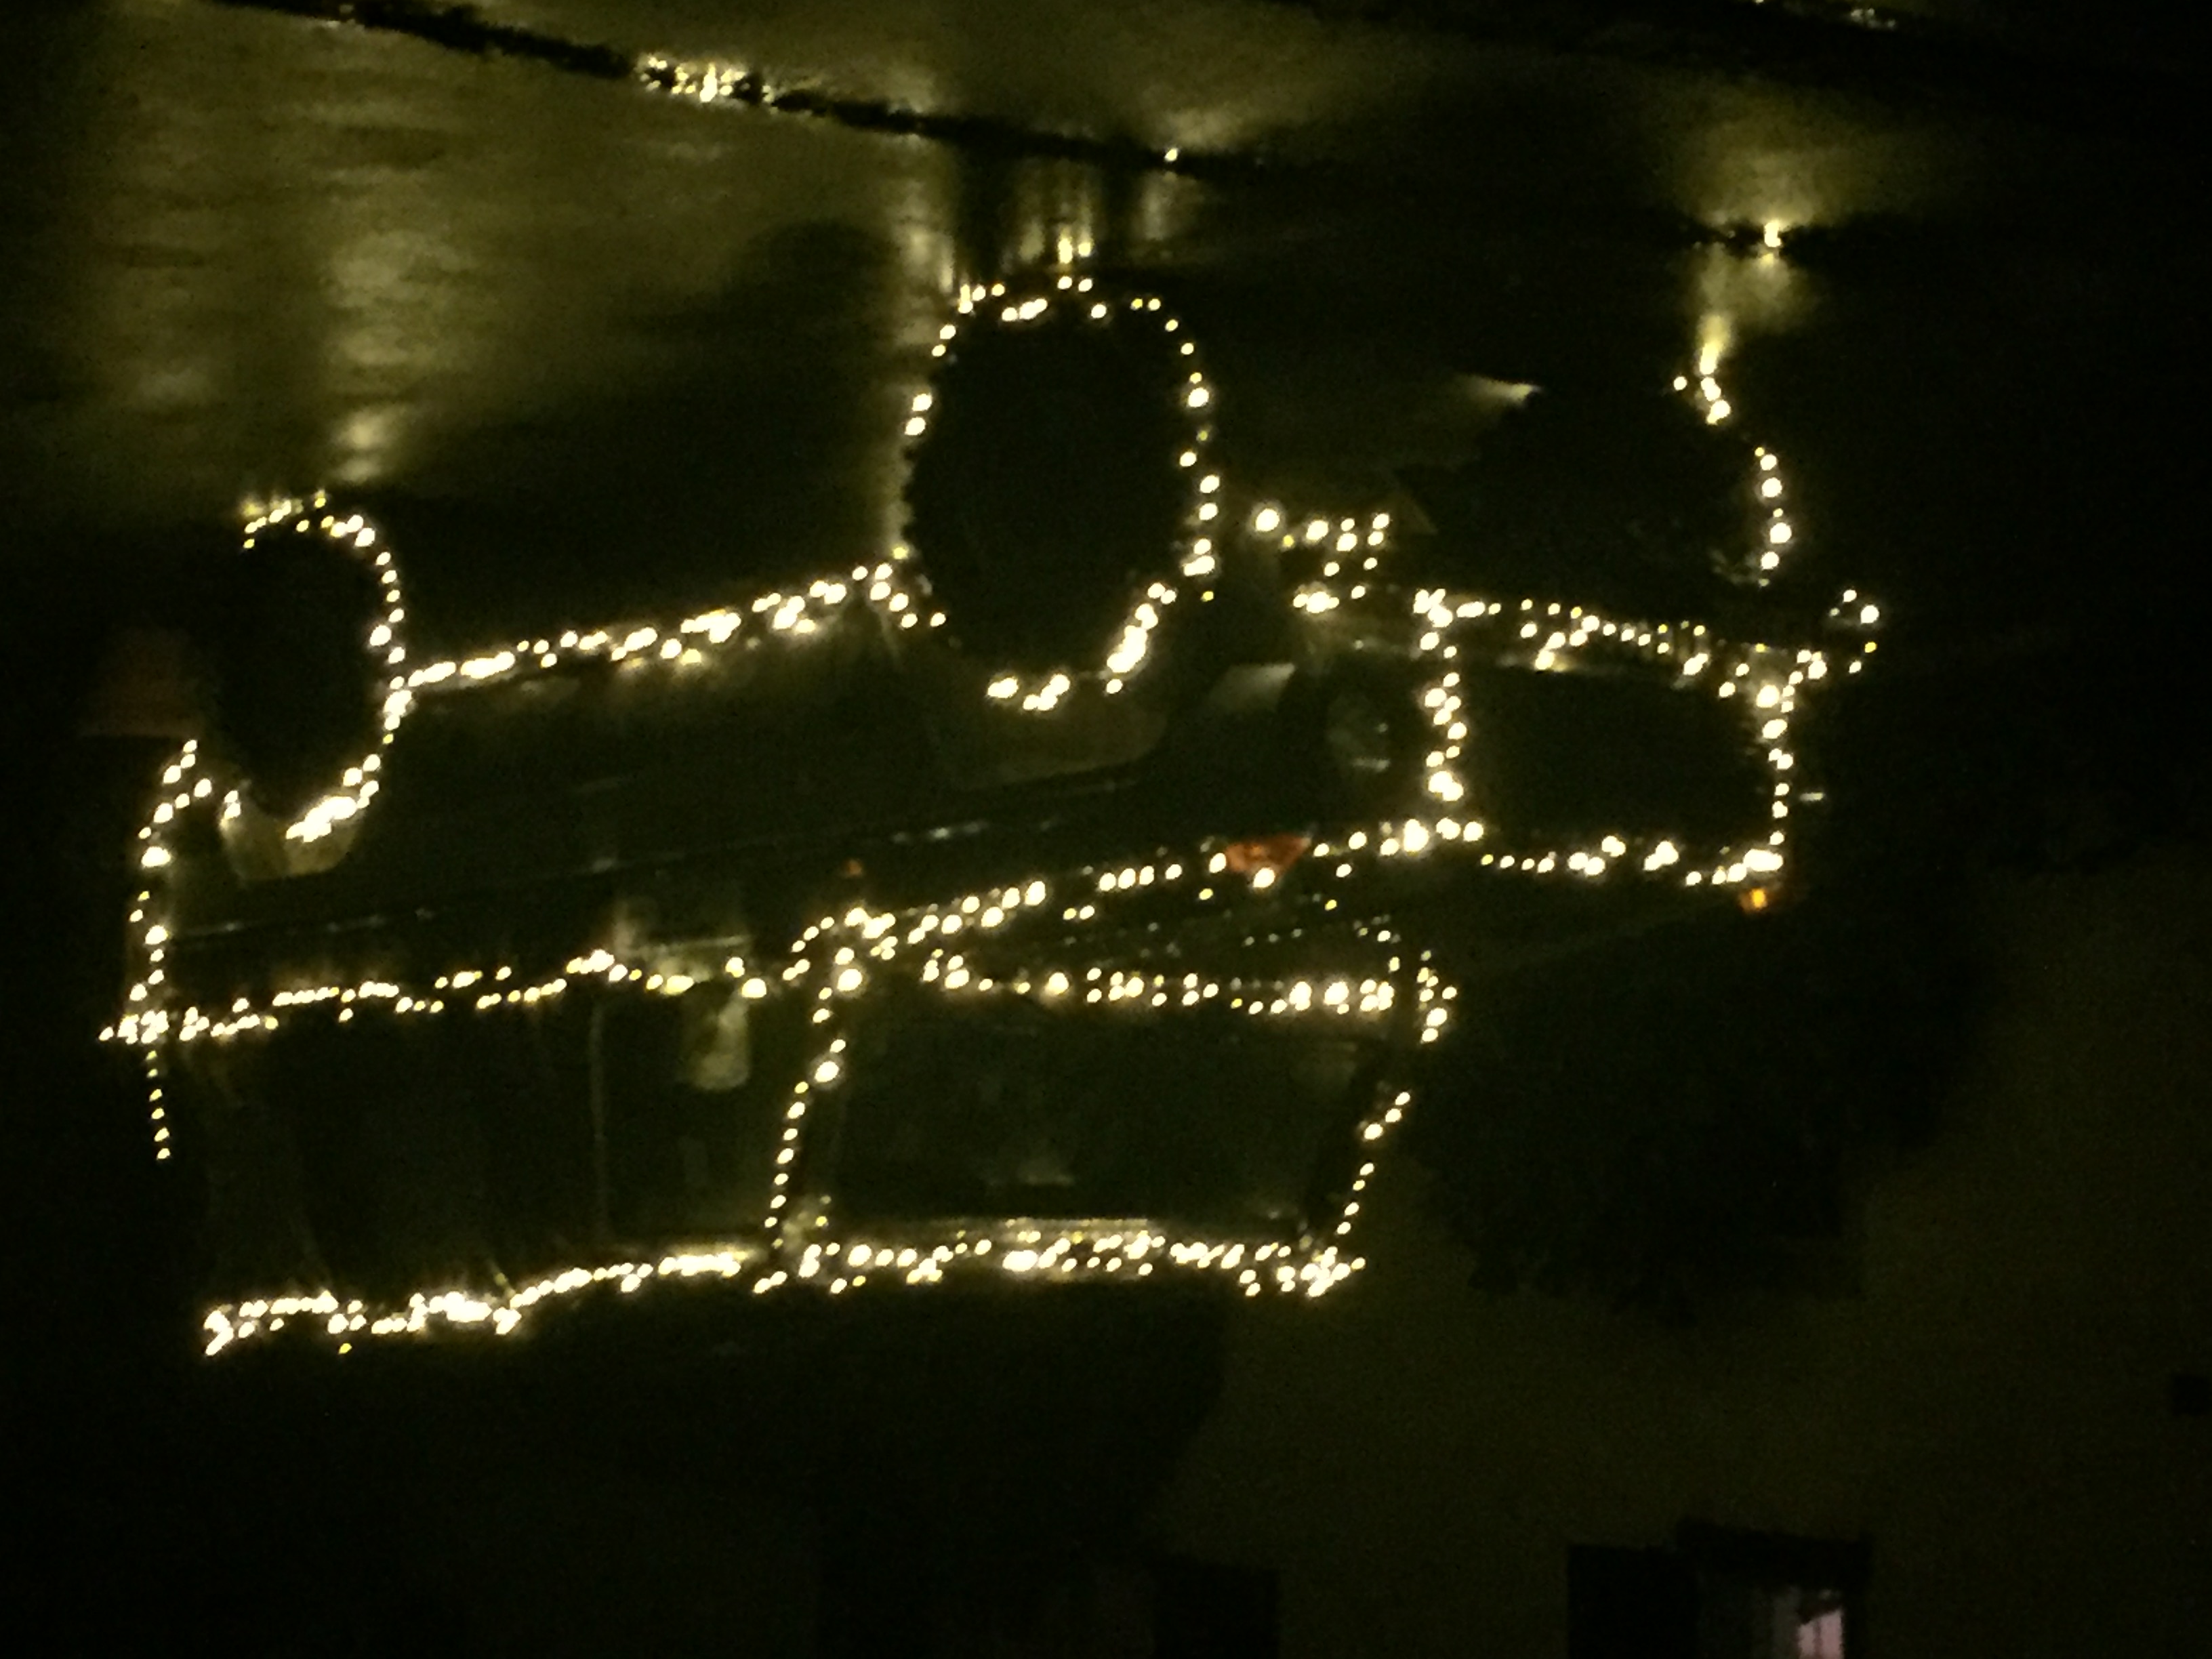
light, black, lighting, darkness, text, night, reflection, font, light fixture, space, electricity, neon, midnight, interior design, neon sign, metal